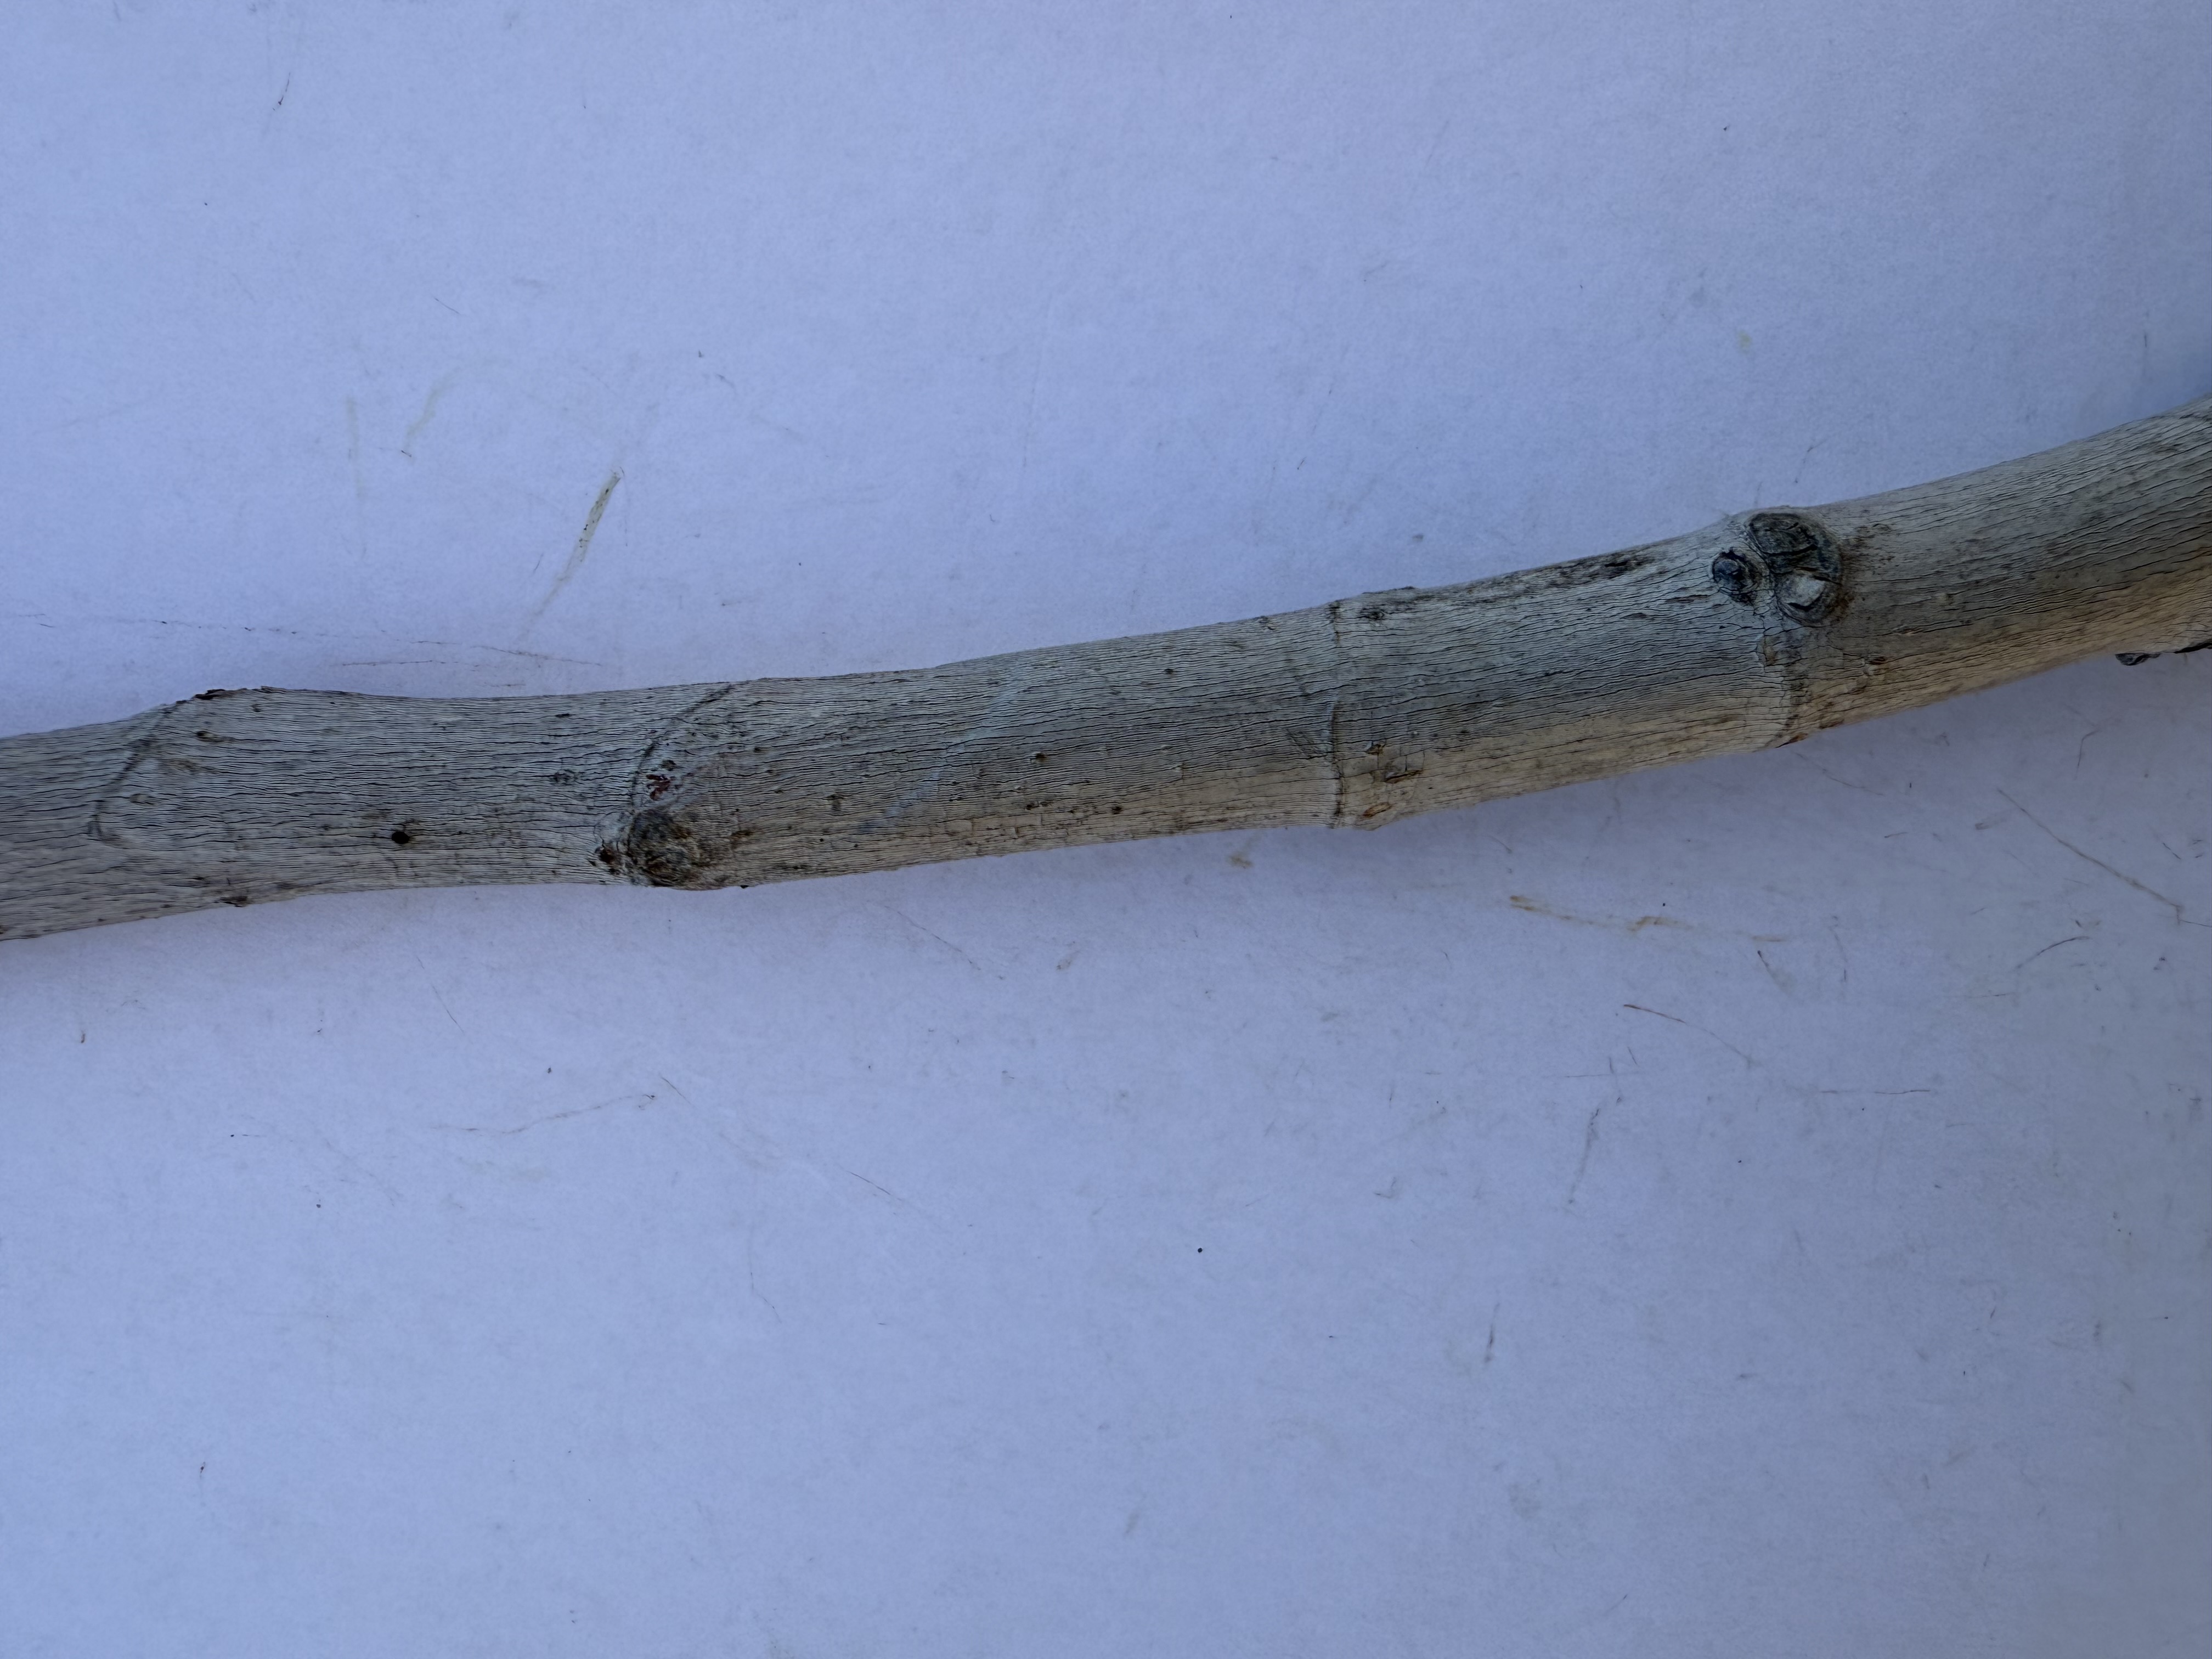
Variety: Bardacik Fig